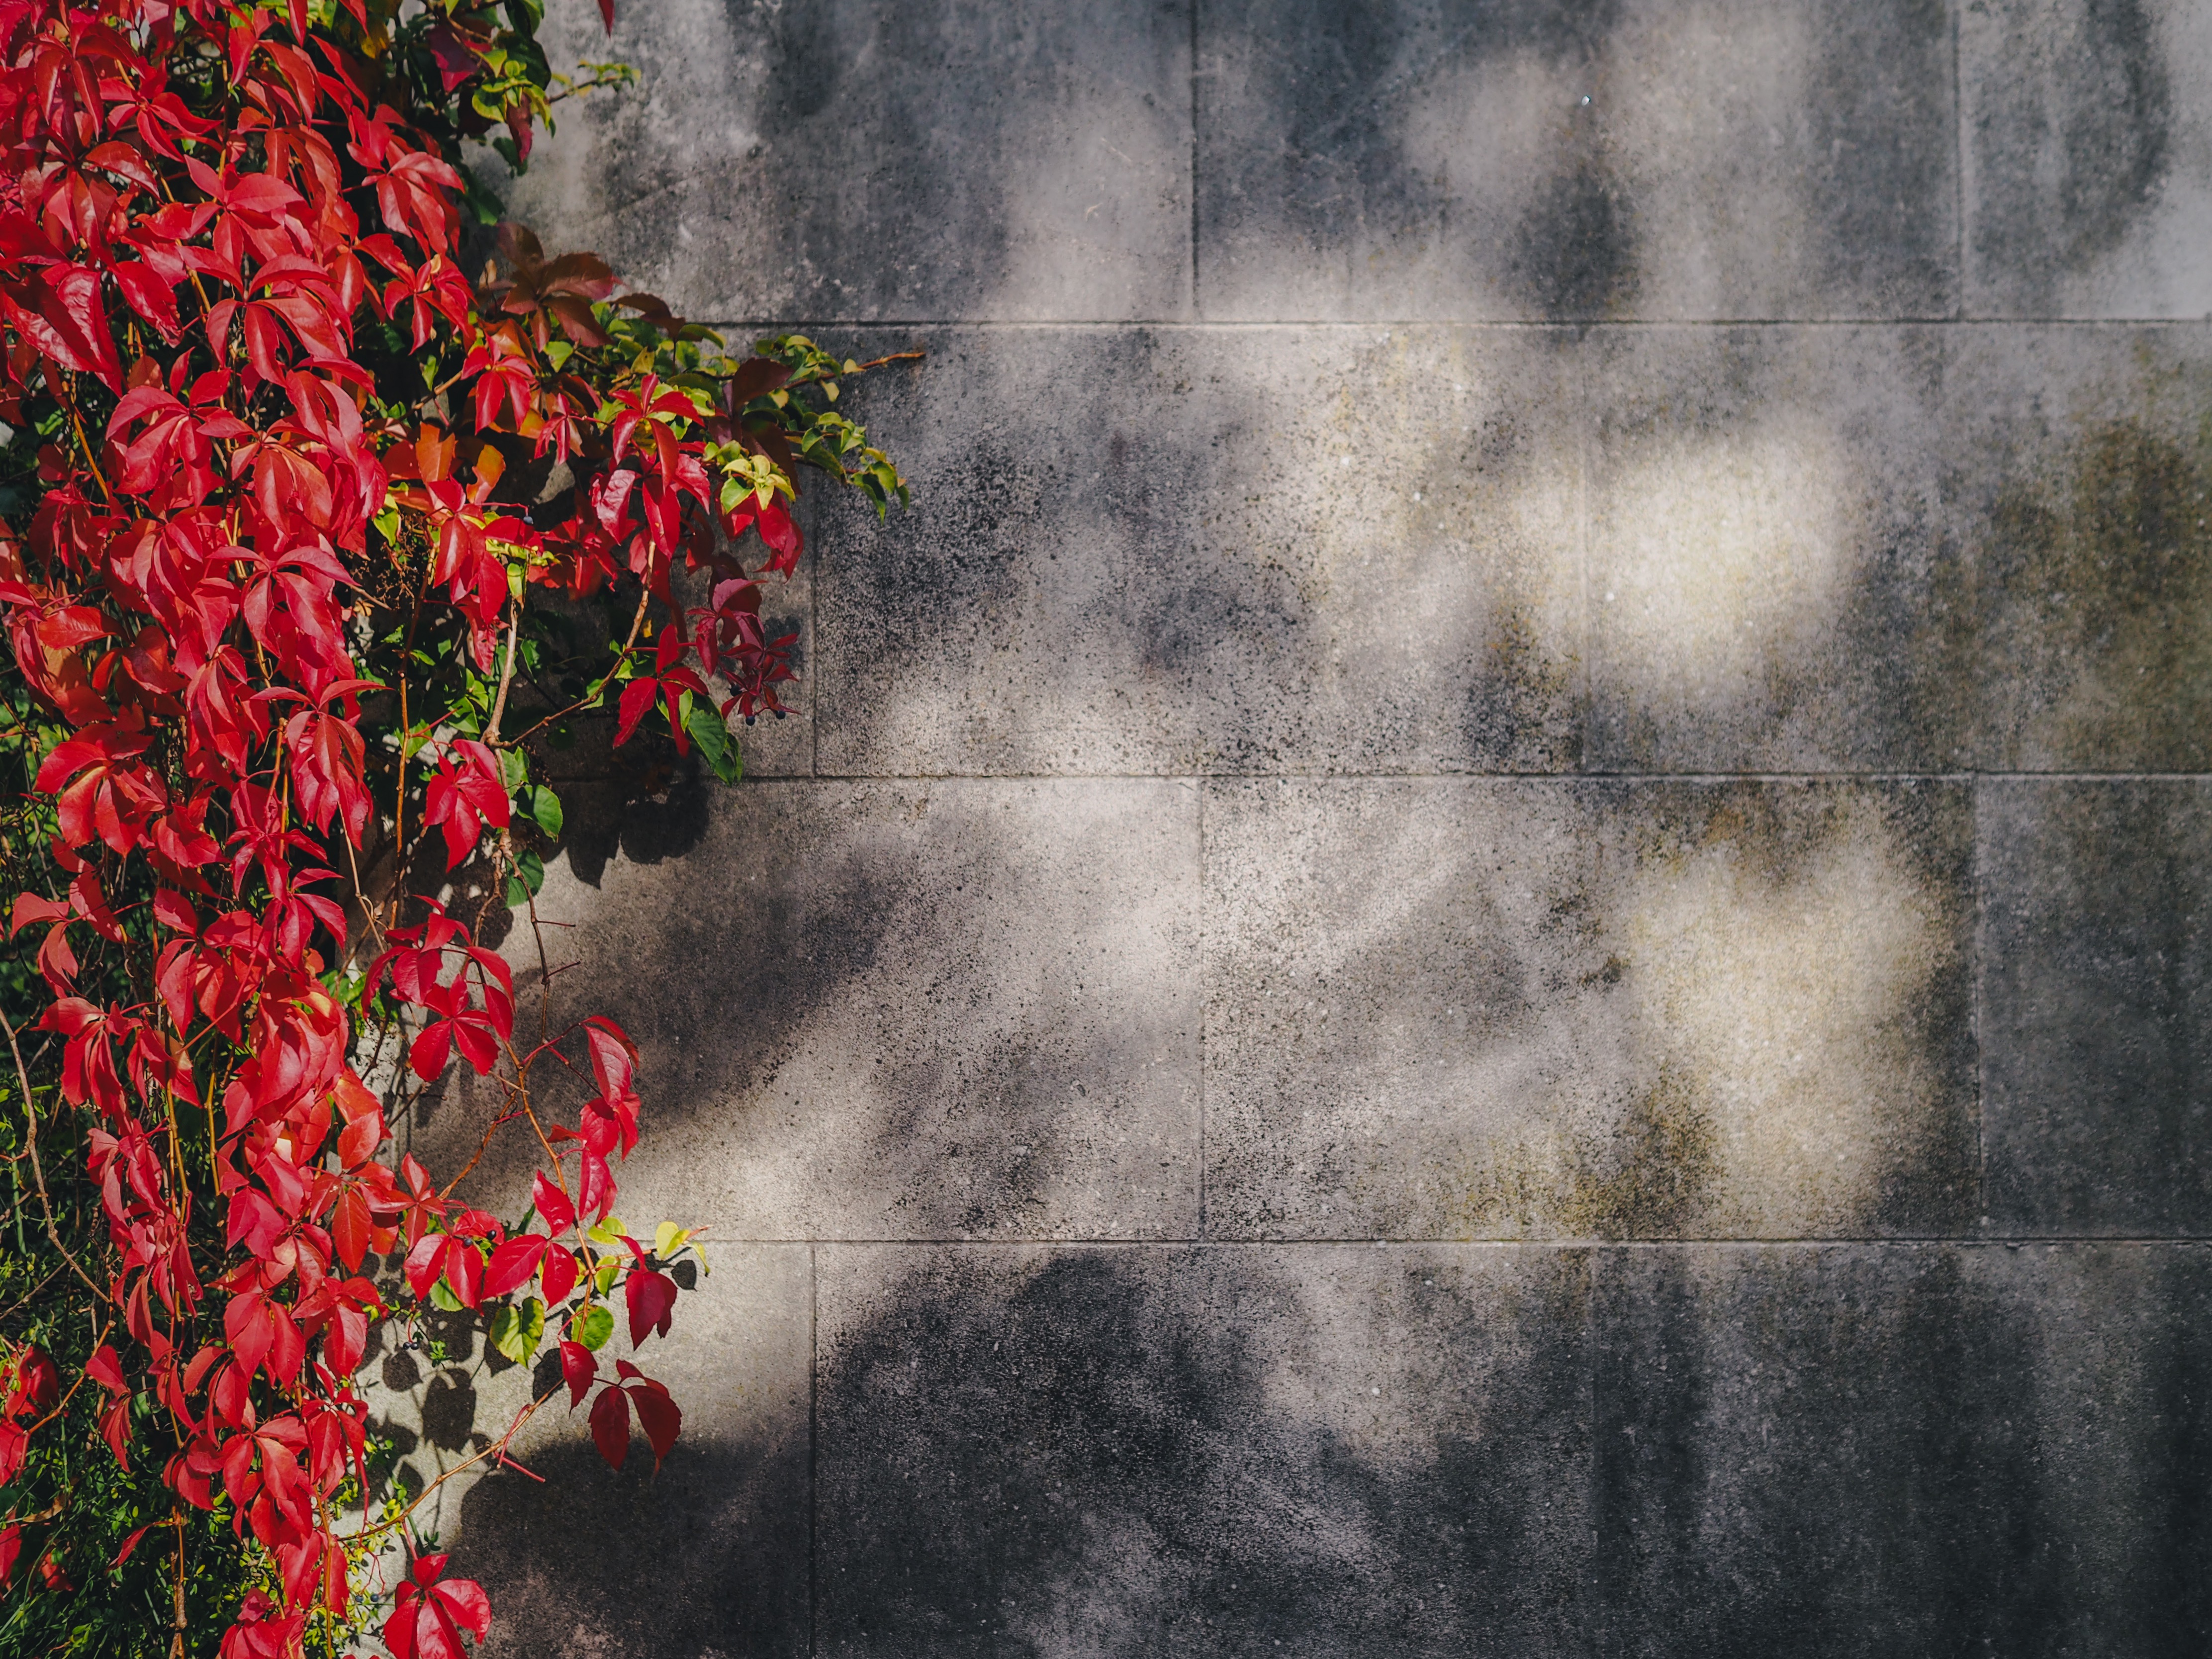
nature, plant, texture, leaf, flower, wall, red, color, autumn, painting, art